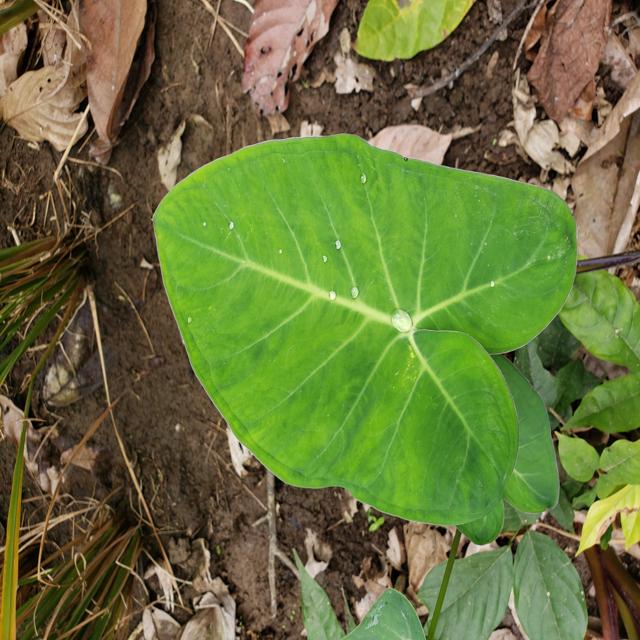
Label: Healthy